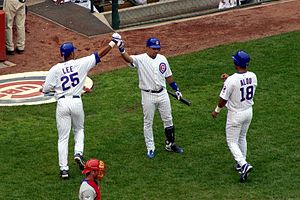
Chicago Cubs / Nuværende profiler
Fra venstre mod højre: Derrek Lee, Aramis Ramirez og tidligere Chicago-spiller Moises Alou
Chicago Cubs er et amerikansk baseballhold fra Chicago i staten Illinois. Holdet spiller i Central Division i National League. Deres berømte hjemmebane hedder Wrigley Field og er Amerikas næstældste baseballstadion.